Endless (2020 film)

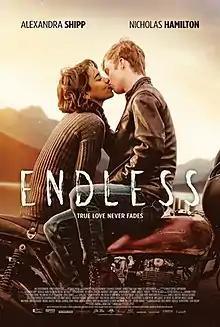
Film poster

Endless is a 2020 American fantasy romantic drama film directed by Scott Speer and starring Alexandra Shipp and Nicholas Hamilton.